Miracle Nights Tour

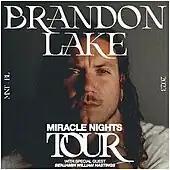
Promotional poster for the tour

Miracle Nights Tour was the first headlining tour by Brandon Lake. The tour started on October 7, 2022, at Bayside Church in Granite Bay, California and concluded on April 23, 2023, at NorthRidge Church in Plymouth, Michigan, comprising 26 dates across several cities in the United States.